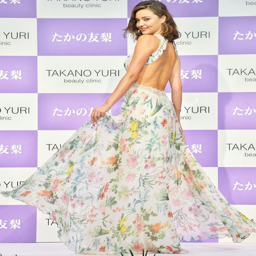
person shows her toned back in the gorgeous floral maxi dress